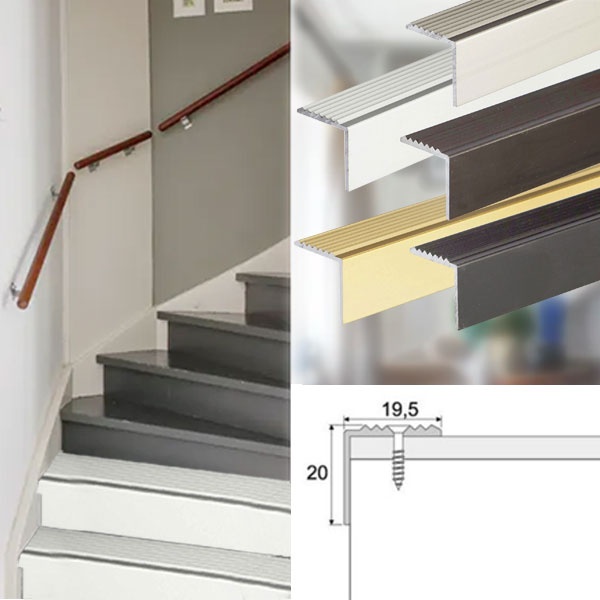
19.5 x 20mm Anodised Aluminium Stair Edge Nosing with Anti Slip Design
Brand: Stairs-Nosing
The Anodised Aluminium Stair Edge Nosing with Anti-Slip Design offers a practical solution for improving stair safety and protecting stair edges from wear. Its slim profile provides a discreet yet effective finish, making it suitable for both residential and commercial spaces. The anodised aluminium construction ensures durability, while the anti-slip design enhances grip for safer footing. Dimensions: 19.5 x 20mm Key Features: Improved Safety: Anti-slip surface enhances traction to reduce slip risks. Compact Design: Slim profile provides a neat and subtle finish. Durable Protection: Anodised aluminium construction offers resistance to wear and impact. Materials: Anodised aluminium for strength and long-lasting performance
Category: Hardware > Building Materials > Staircases